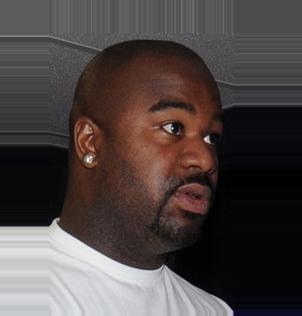
Age: 27